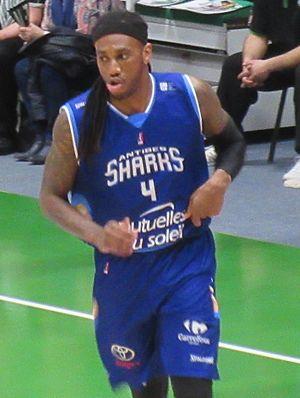
Tim Blue avec le maillot d'Antibes
Tim Blue, né le 10 juin 1984, à Palm Beach Gardens, en Floride, est un joueur américain de basket-ball. Il évolue au poste de pivot.